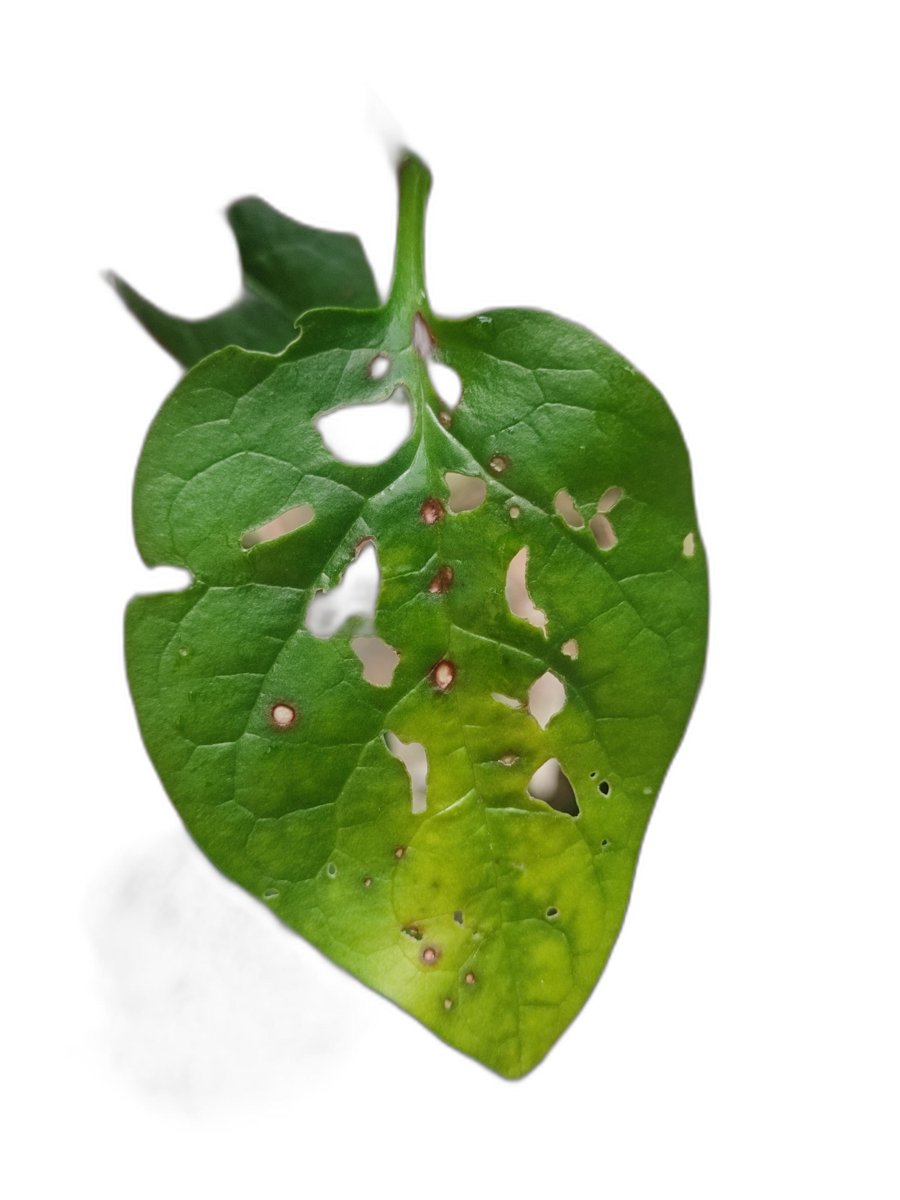
Label: Pest-Damage